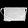
Label: Bag